Mirny Station

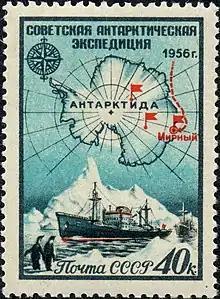
Mirny base on a 1956 stamp

Some south of the station stands a metal stele with an inscribed plaque. It was erected on a sledge on the land transport route between coastal Mirny and inland Vostok Station. It commemorates Anatoly Shcheglov, a driver-mechanic who died while performing his duties. It has been designated a Historic Site or Monument (HSM 8) following a proposal by Russia to the Antarctic Treaty Consultative Meeting. Other similarly designated historic sites in the vicinity of Mirny are Ivan Khmara's Stone (HSM 7) and the Buromskiy Island Cemetery (HSM 9), both on Buromskiy Island north of the station.